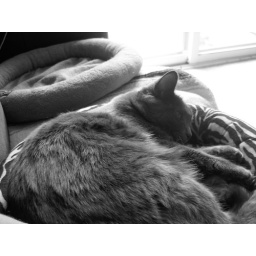
Loki does look very cute sleeping in the little catbed